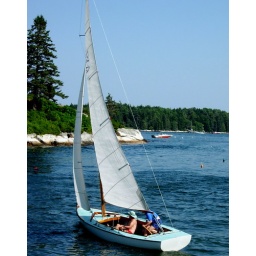
A sailboat near the swing bridge in Boothbay.